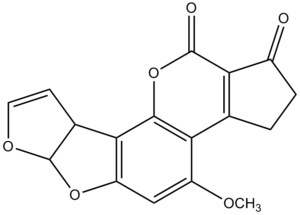
Structure chimique de l'aflatoxine AFB1.
L'aflatoxine est une mycotoxine produite par certains champignons proliférant notamment sur des graines conservées en atmosphère chaude et humide.